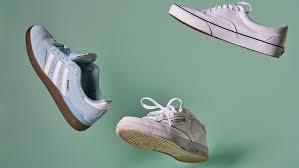
Label: Sneaker